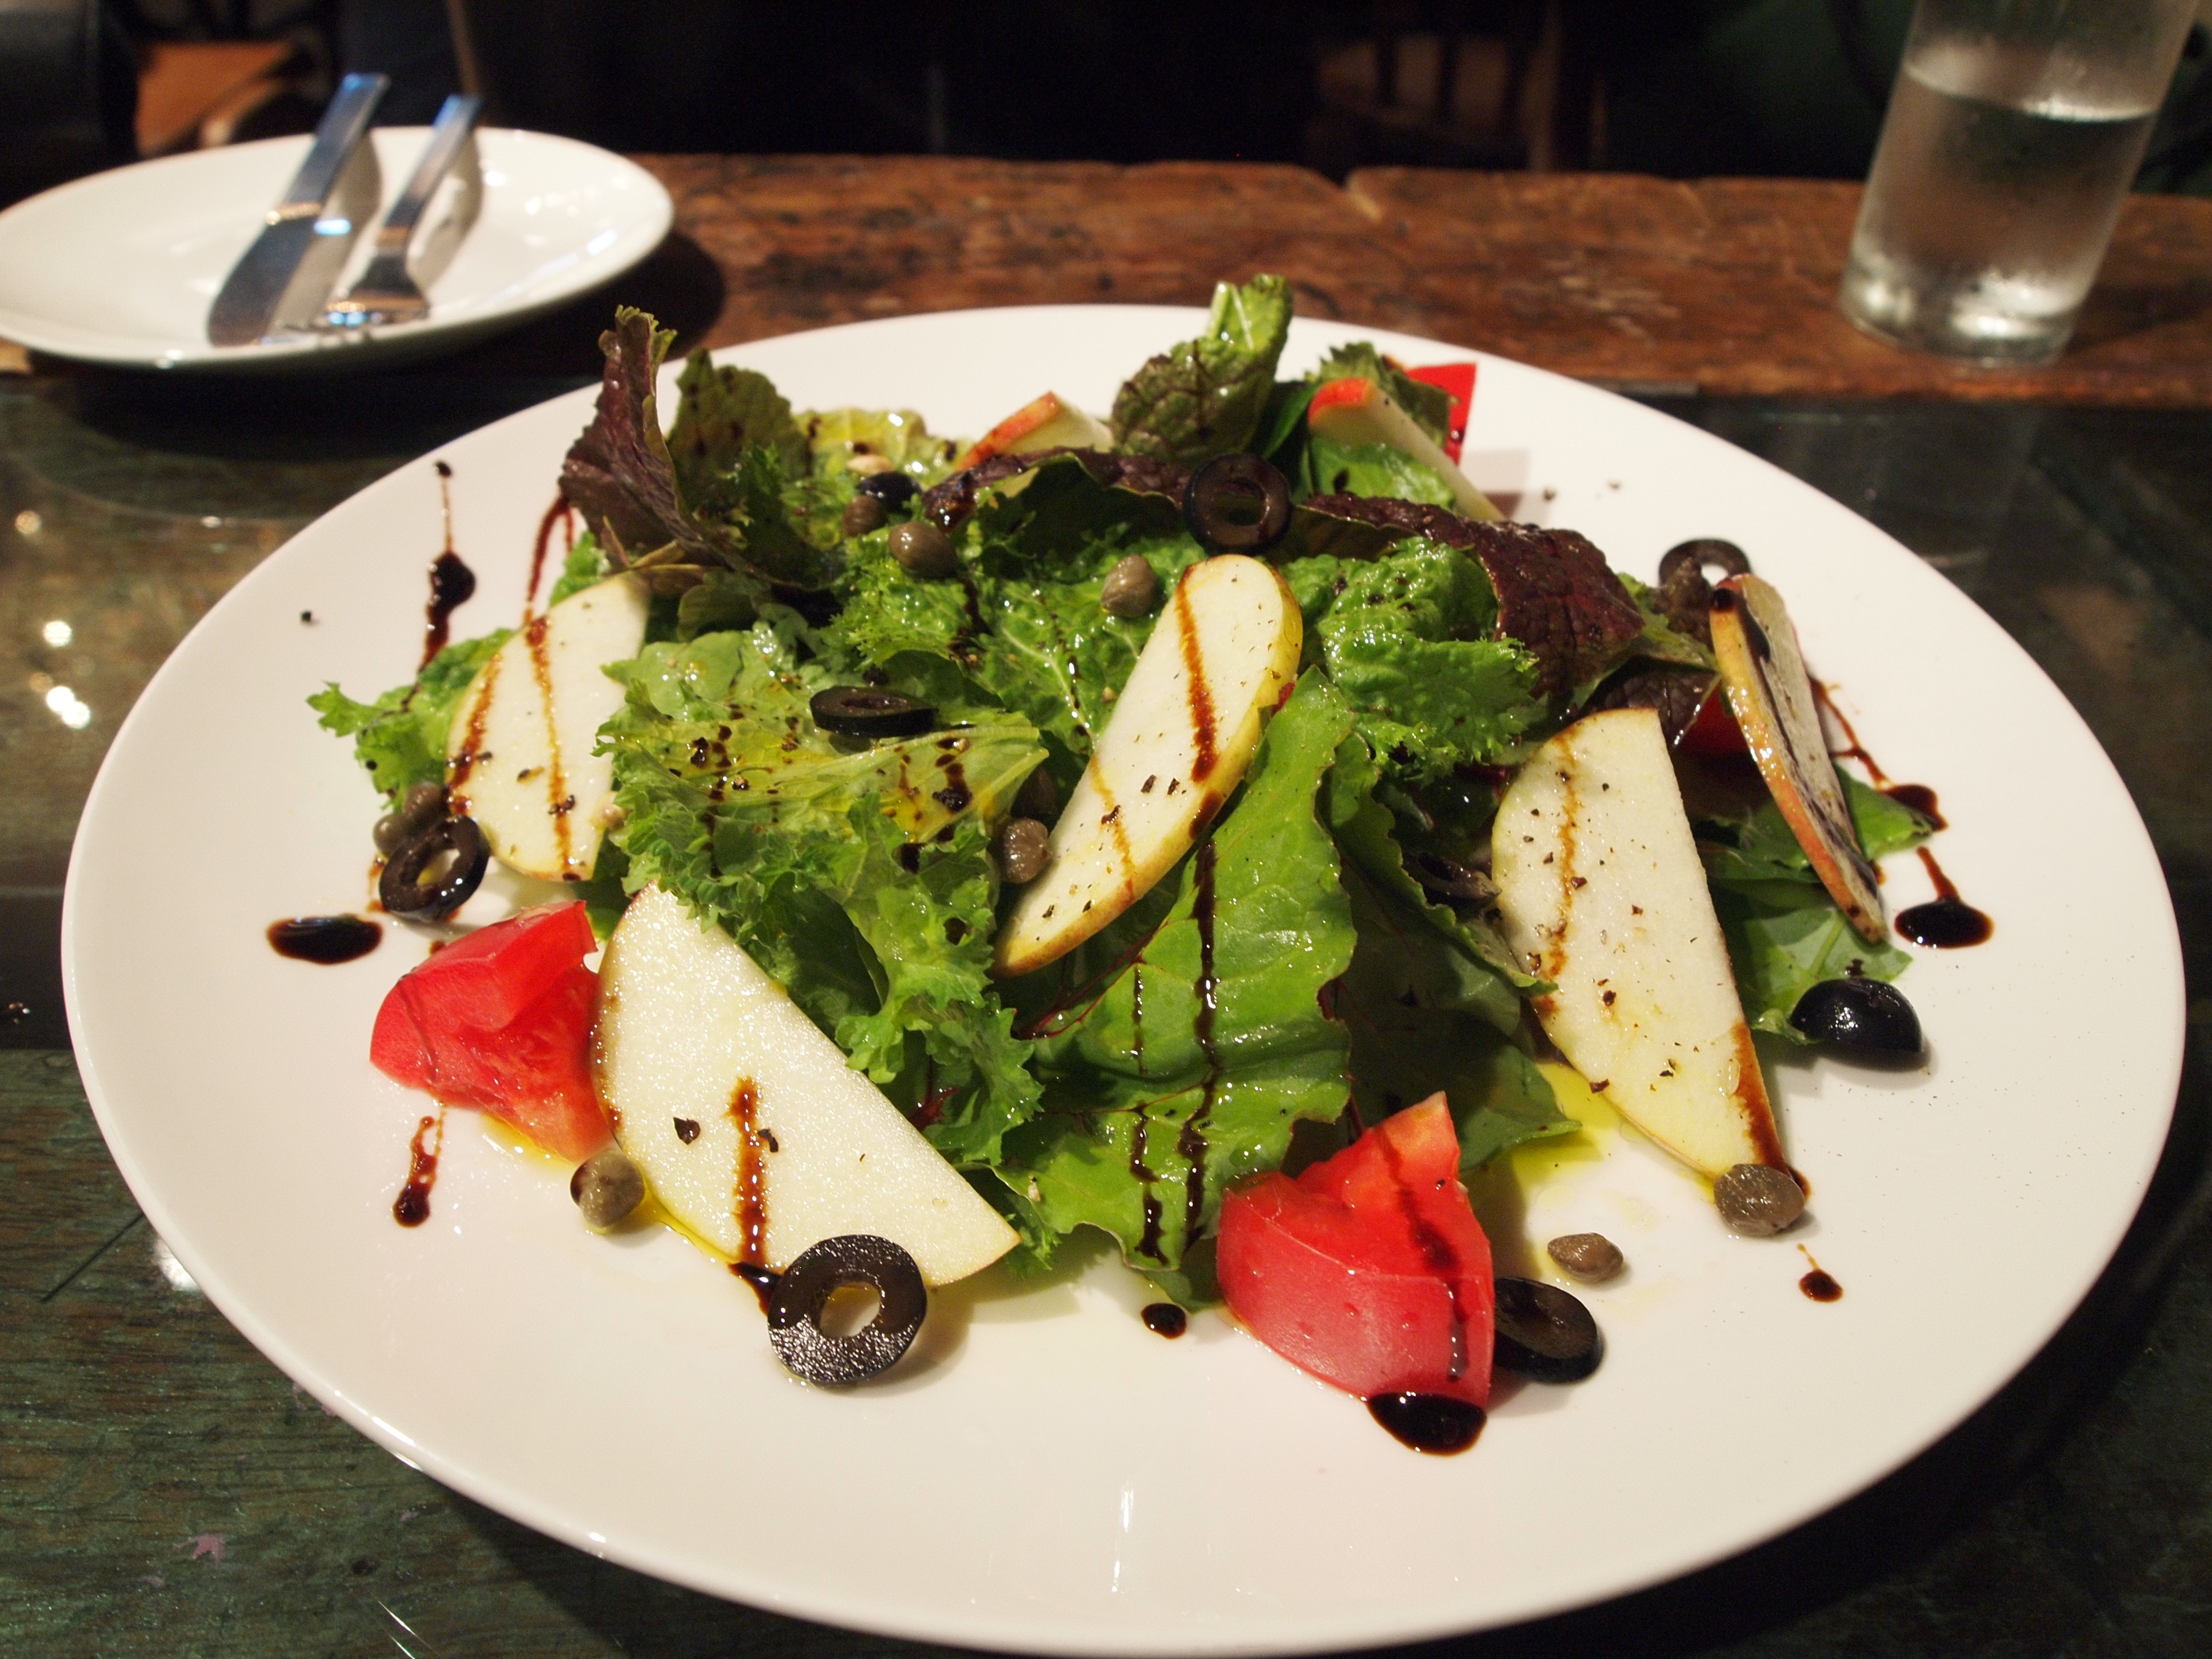
restaurant, dish, meal, food, salad, produce, vegetable, lunch, cuisine, lettuce, tomato, dinner, balsamic vinegar